German wine

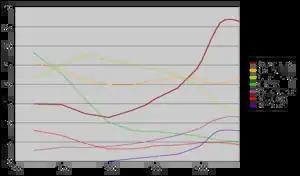
Per cent share of common grape varieties in Germany 1964–2007. Data taken from German Wine Statistics.

During the last century several changes have taken place with respect to the most planted varieties. Until the early 20th century, Elbling was Germany's most planted variety, after which it was eclipsed by Silvaner during the middle of the 20th century. After a few decades in the top spot, in the late 1960s Silvaner was overtaken by the high-yielding Müller-Thurgau, which in turn started to lose ground in the 1980s. From the mid-1990s, Riesling became the most planted variety, a position it probably had never enjoyed before on a national level. Red grapes in Germany have experienced several ups and downs. Throughout the 1960s and 1970s, there was a downward trend, which was reversed around 1980. From mid-1990s and during the next decade, there was an almost explosive growth of plantation of red varieties. Plantings was shared between traditional Spätburgunder and a number of new crossings, led by Dornfelder, while other traditional German red varieties such as Portugieser only held their ground. From around 2005, the proportion of red varieties has stabilized around 37%, about three times the 1980 level.